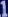
Number: 1